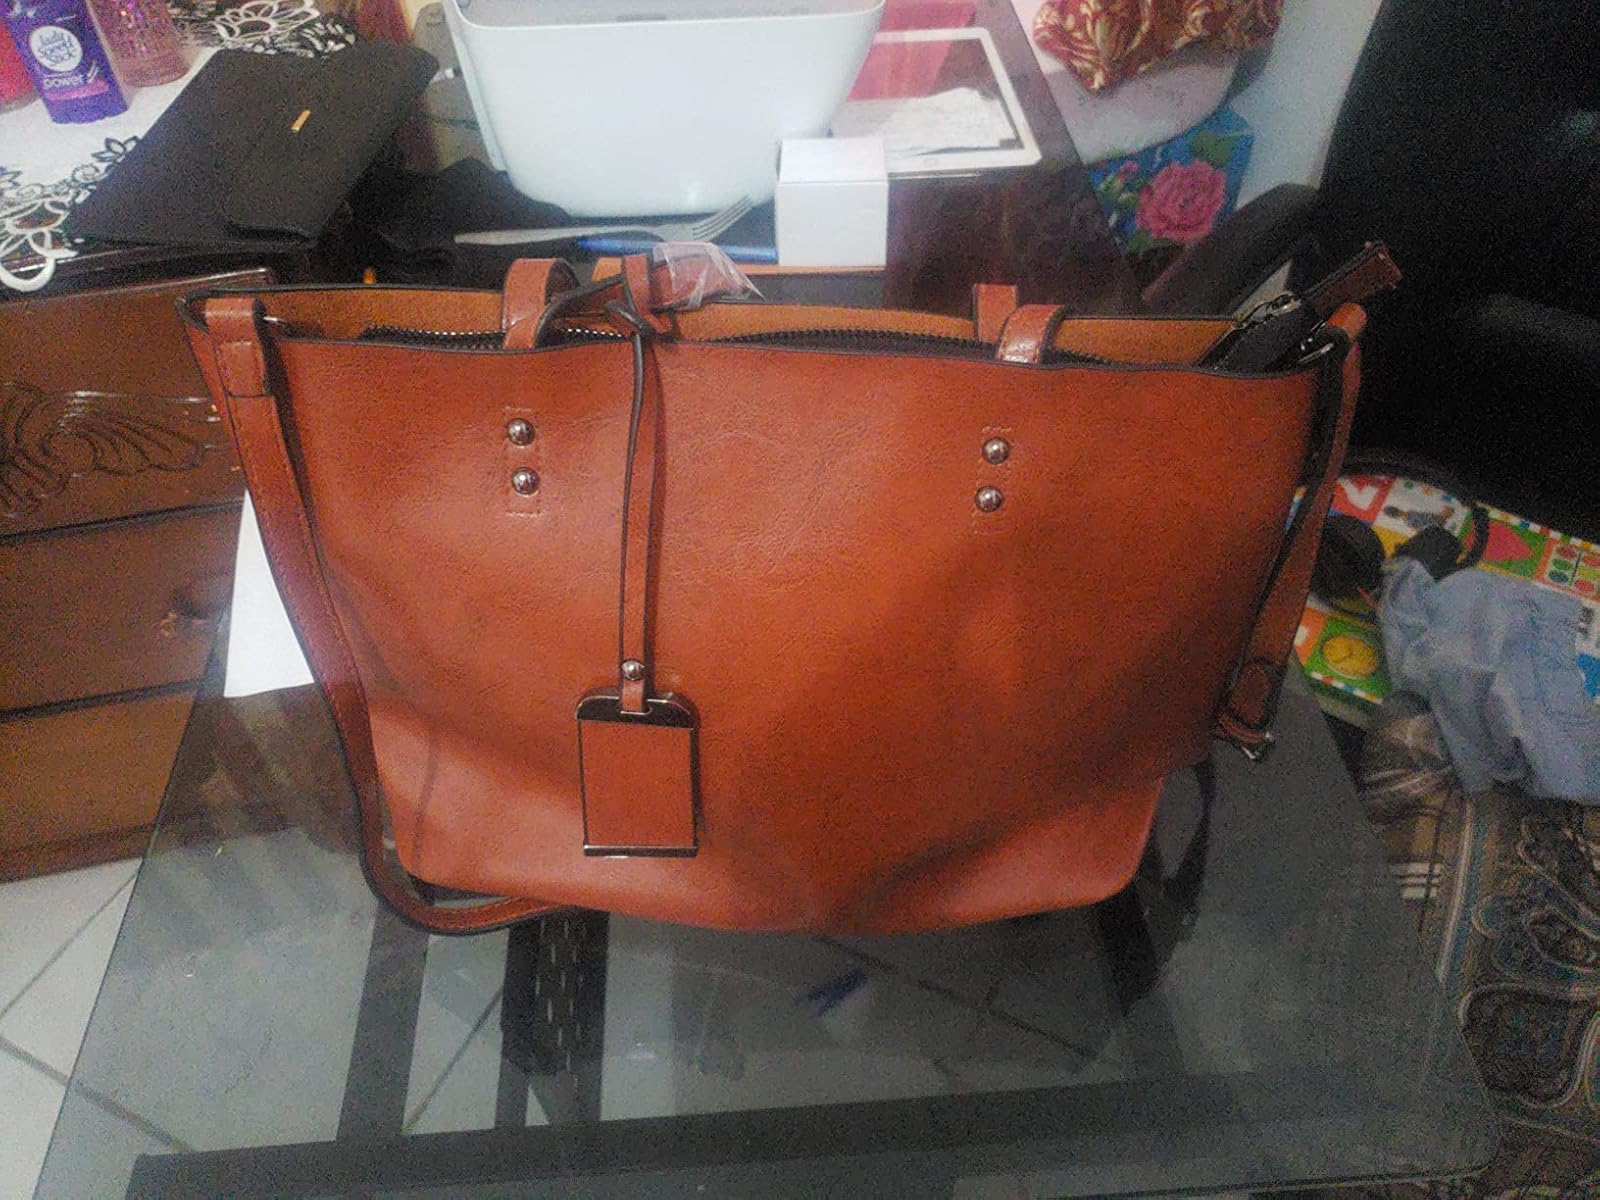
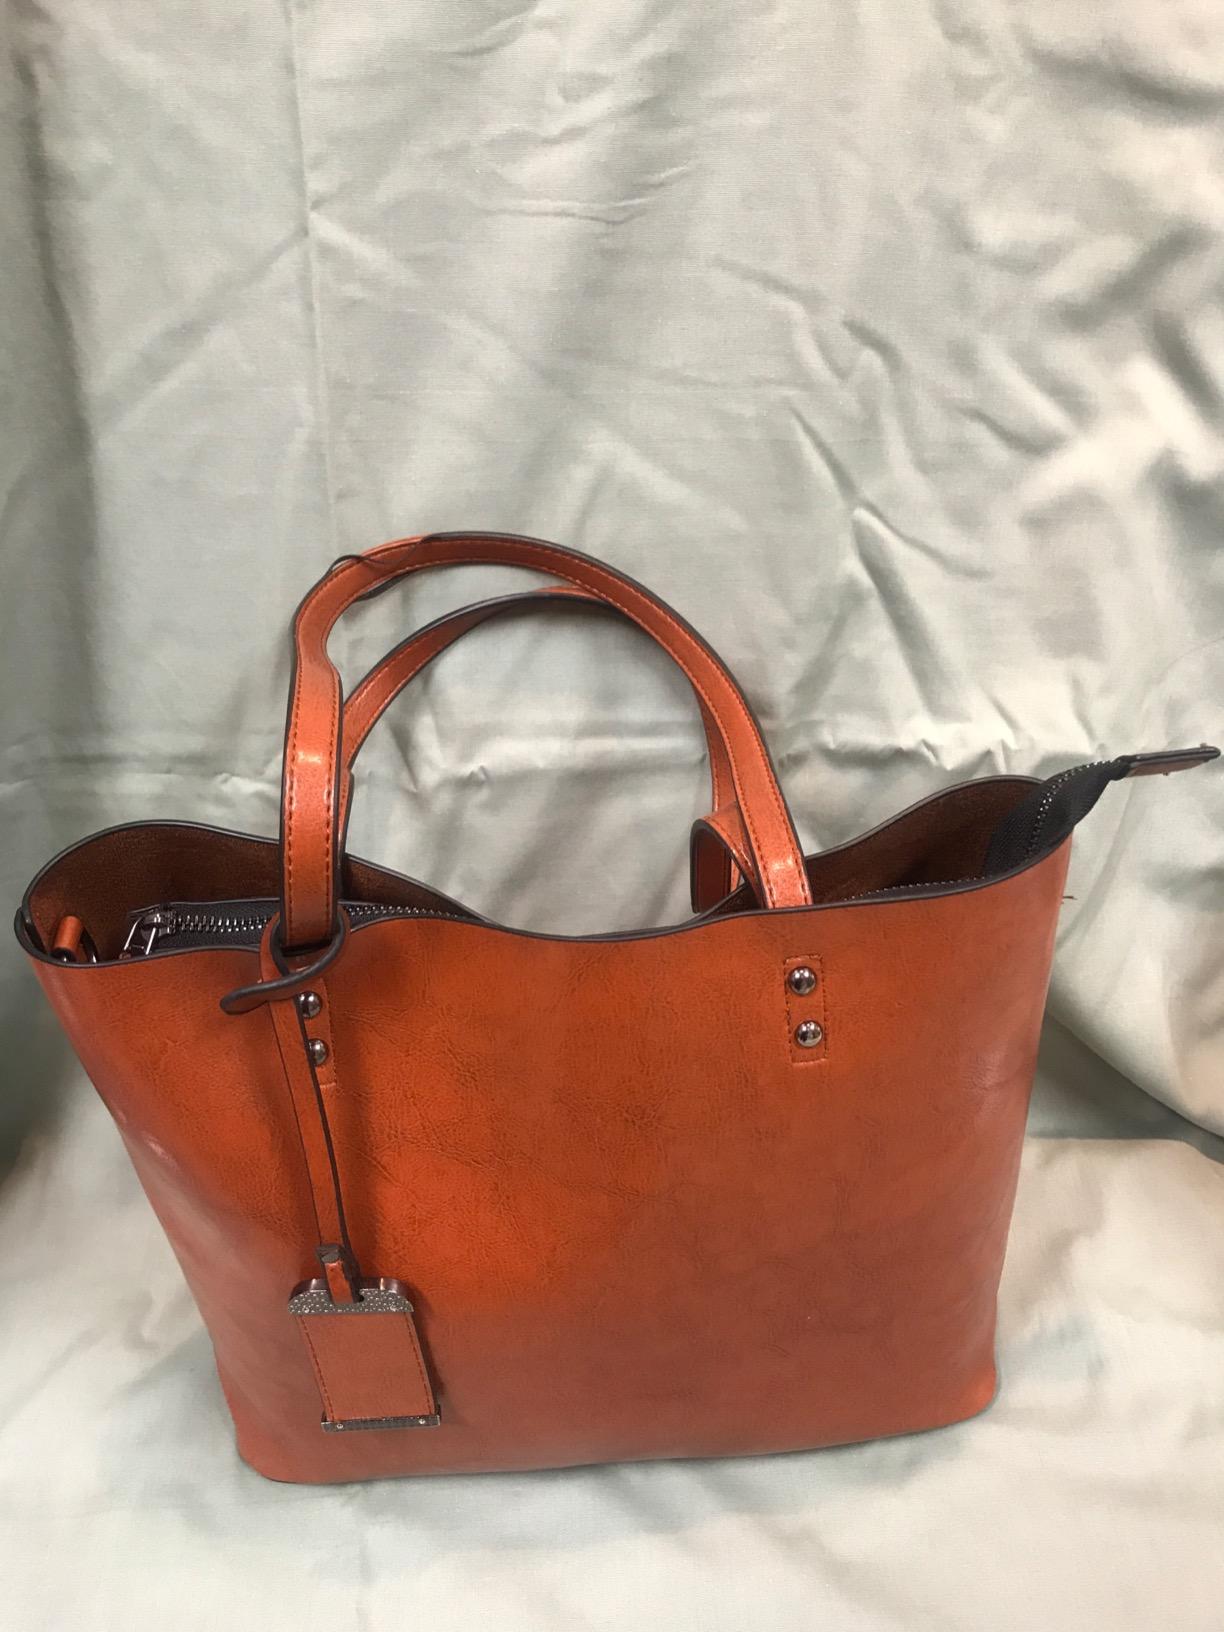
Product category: accessories_handbag
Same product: yes